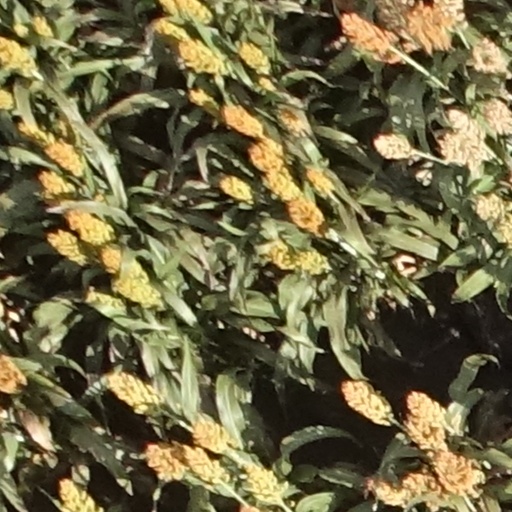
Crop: sorghum